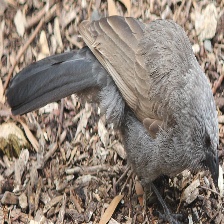
Species: APOSTLEBIRD
Scientific name: STRUTHIDEA CINEREA